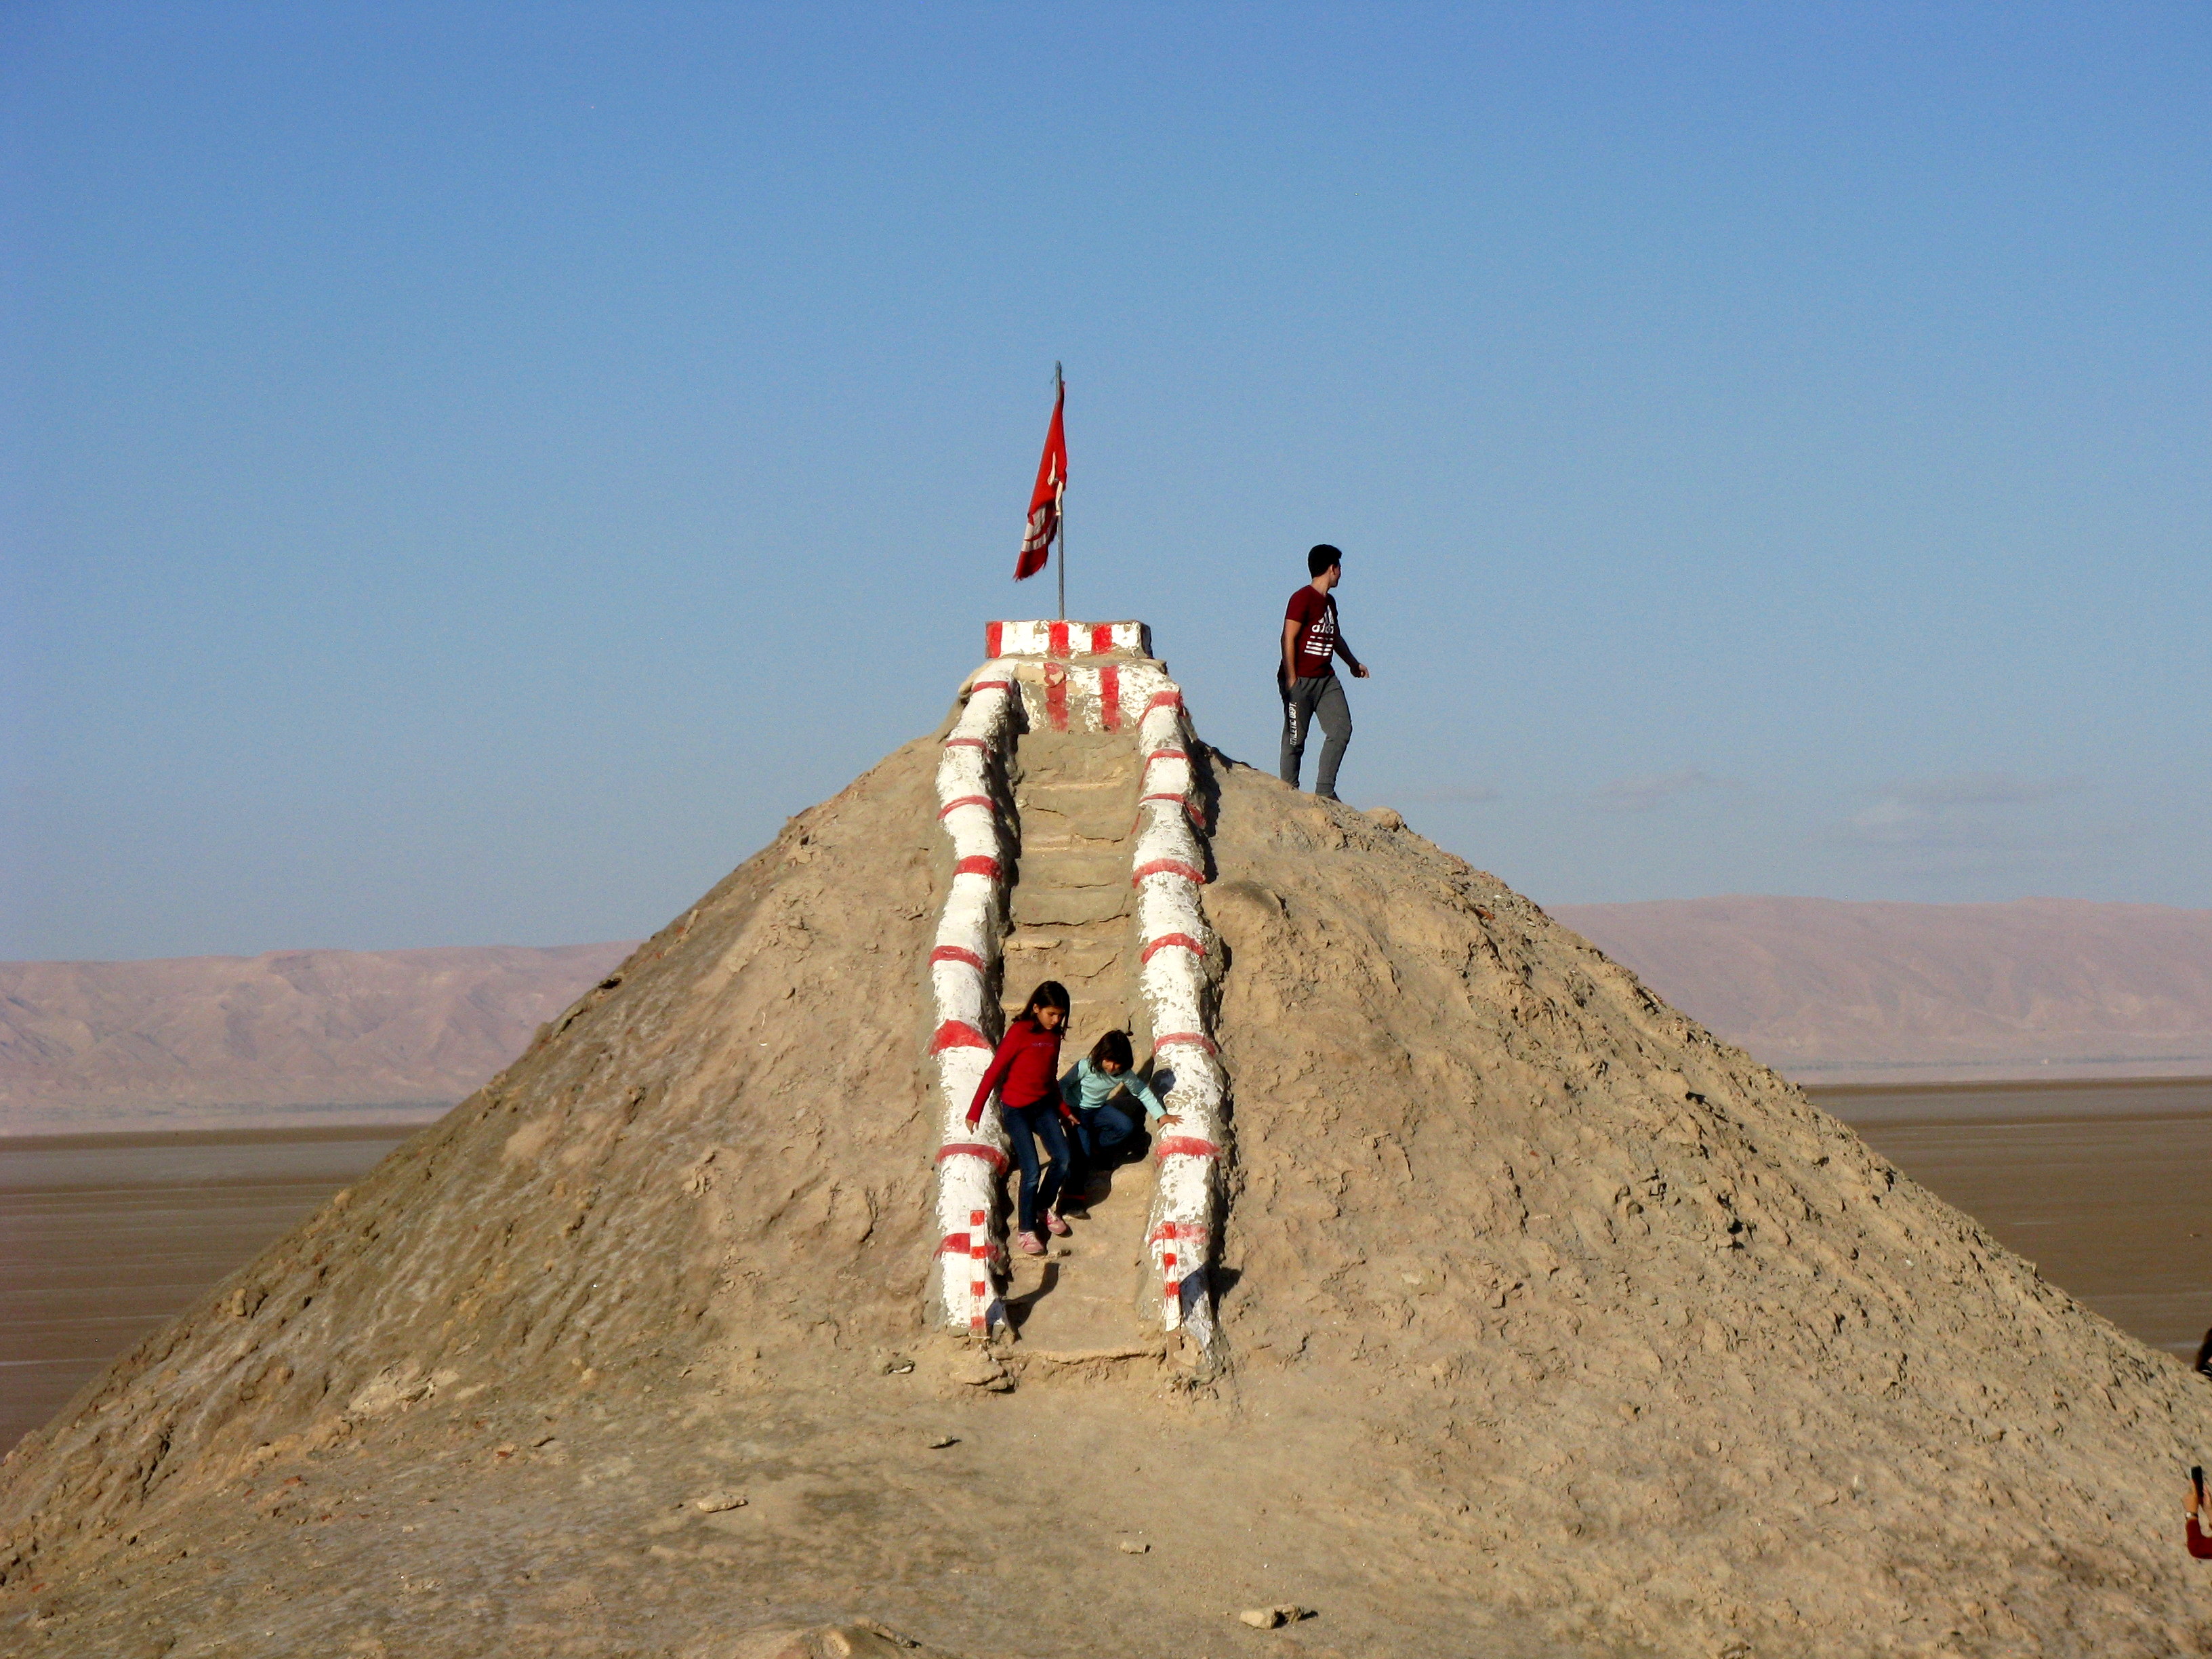
landscape, tree, nature, forest, grass, plant, sky, girl, sun, sunset, meadow, sunlight, flower, photo, summer, vacation, love, brunette, model, green, journey, birch, autumn, bride, flora, smile, flowers, walk, trees, leaves, sunny, girls, dress, happiness, beauty, joy, beautiful, narrative, laugh, mood, living nature, greens, green leaves, shades of green, terrain, desert, sand, wadi, tourism, badlands, ecoregion, mountain, extreme sport, adventure, aeolian landform, rock, travel, escarpment, hill, formation